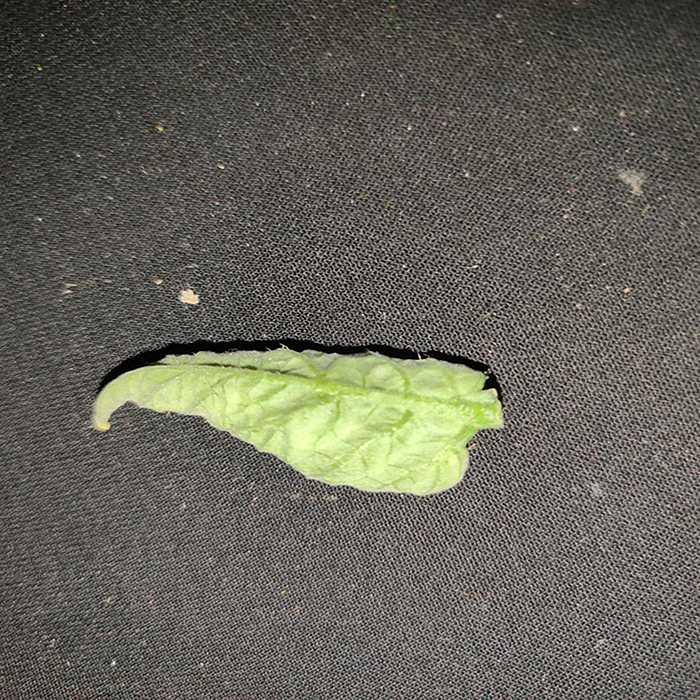
Plant: Tomato
Label: Tomato leaf curl virus